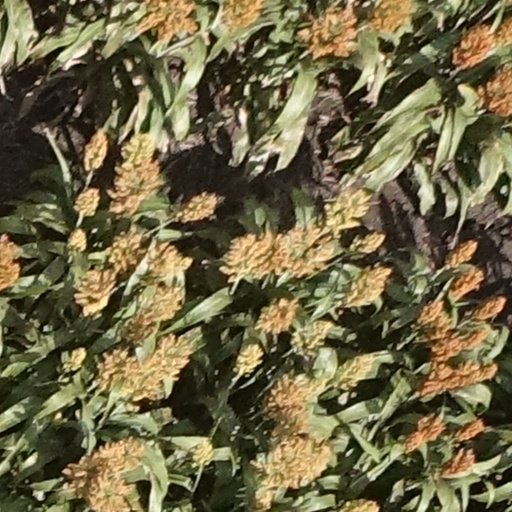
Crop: sorghum